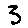
Label: 3